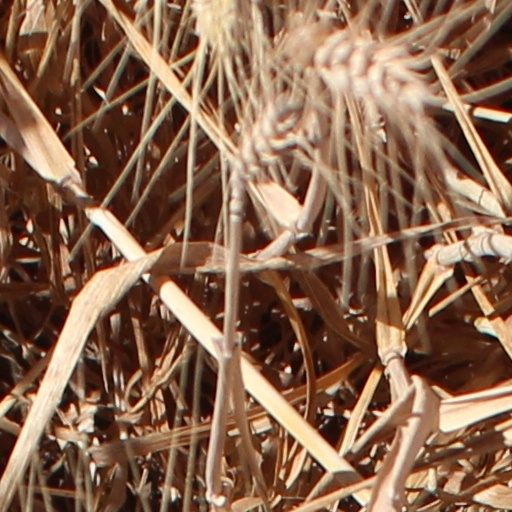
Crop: wheat